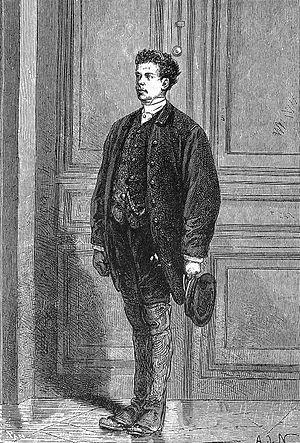
""Le tour du monde en quatre-vingts jours"", Alphonse de Neuville &amp
Jean Passepartout est un personnage du Tour du monde en quatre-vingts jours de Jules Verne.